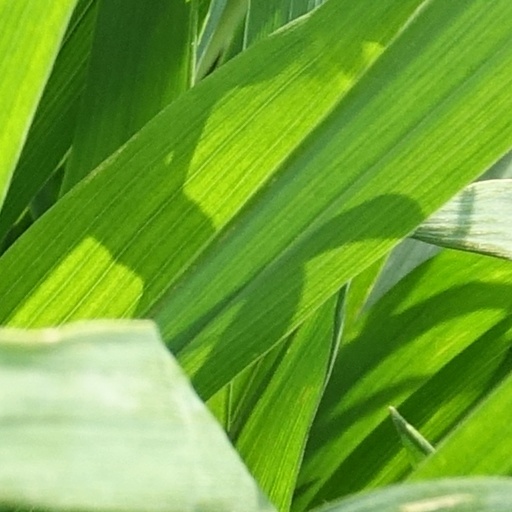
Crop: wheat